Gibbons saga

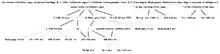
The stemma of Gibbons saga, visualised from Page, R. I. 1960. "Gibbons saga". Editiones Arnamagnæanæ, Series B, 2. Copenhagen: Munksgaard. (Dotted lines where Page is uncertain or ambiguous.)

The saga was probably composed in the fourteenth century and is preserved in twenty-three manuscript fragments dating from the late 14th century to 19th century, the most important of which are AM 355 4to, AM 529 4to and Cod. Stock Perg. fol. no. 7. The full list is: